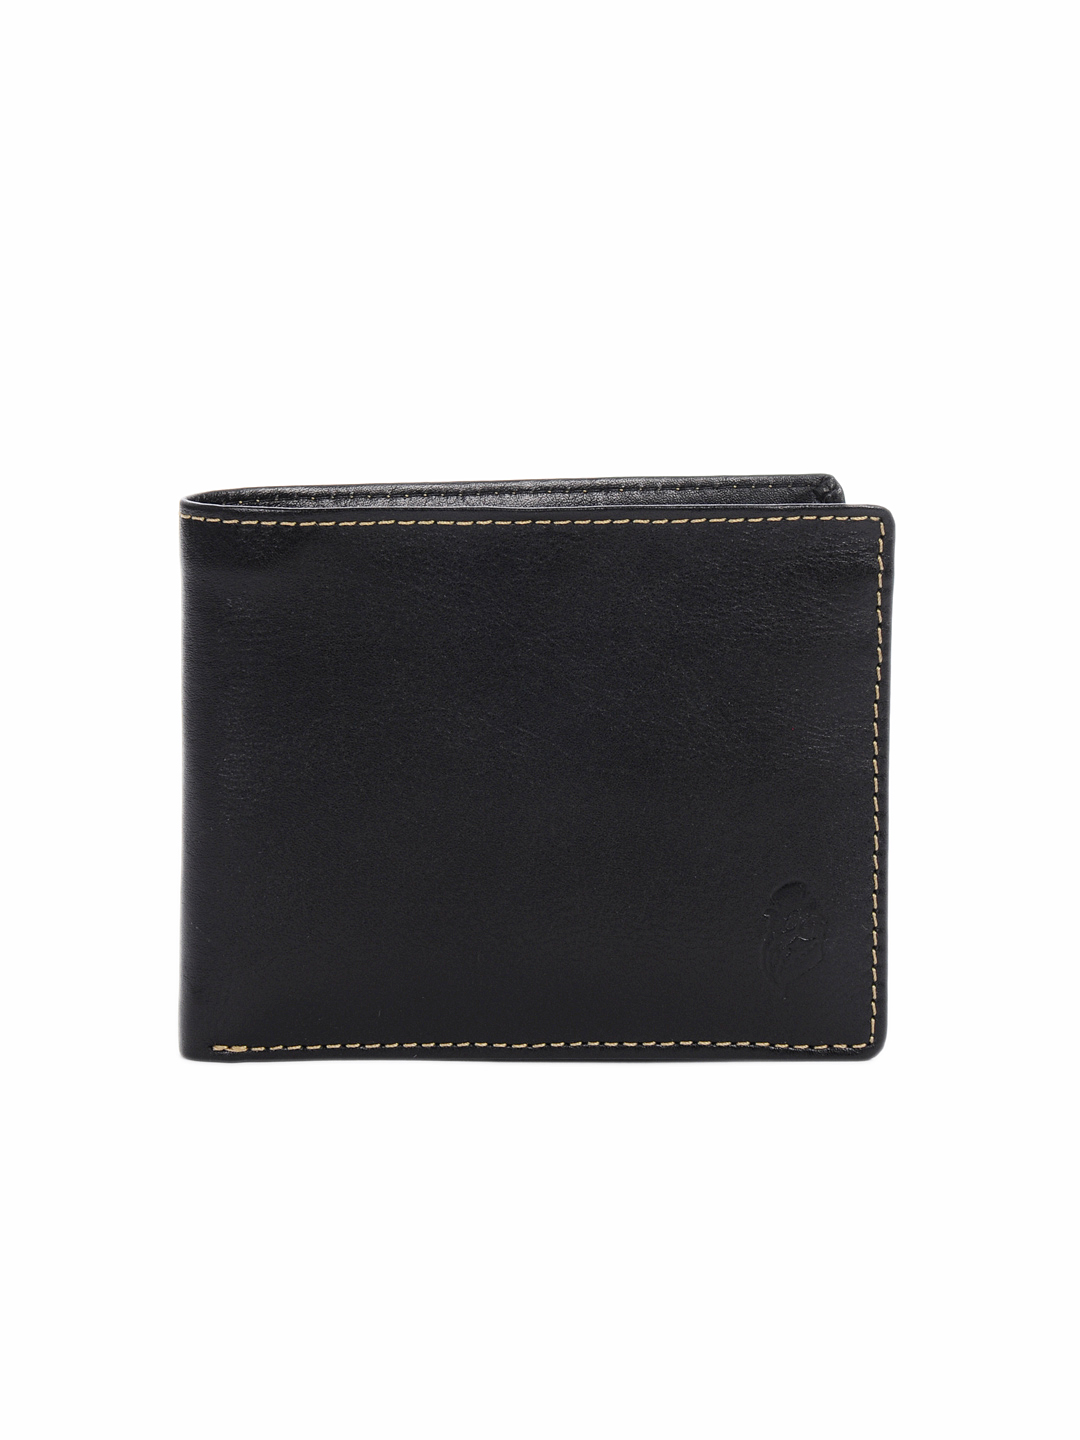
Reid & Taylor Men Casual Black Wallet
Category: Accessories / Wallets / Wallets
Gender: Men
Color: Black
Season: Summer 2012
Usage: Casual